Rotator cuff tear

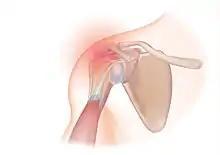
Location of the pain

Rotator cuff tendinopathy is often asymptomatic even when there is thinning or a full-thickness defect. Rotator cuff defects are common on "post mortem" and MRI studies in those without any history of shoulder pain or symptoms. Rotator cuff tendinopathy is associated with pain over the front and side (anterolateral) of the shoulder that radiates towards the elbow. The pain may occur with shoulder movement above the horizontal position, shoulder flexion and abduction. Pain is often described as weakness. Actual muscle weakness does not correlate with symptoms of weakness. Symptom severity does not correlate with rotator cuff defect size and associated muscle quality.